3C-like protease

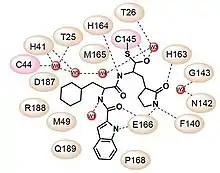
A ligand-binding diagram showing the amino acid residues in contact with a covalently bound peptidomimetic protease inhibitor. The small red spheres are water molecules.

3C-like proteases (3C(L)pro) are widely found in (+)ssRNA viruses. All of them are cysteine proteases with a chymotrypsin-like fold (PA clan), using a catalytic dyad or triad. They share some general similarities on substrate specificity and inhibitor effectiveness. They are divided into subfamilies by sequence similarity, corresponding to the family of viruses they are found in: